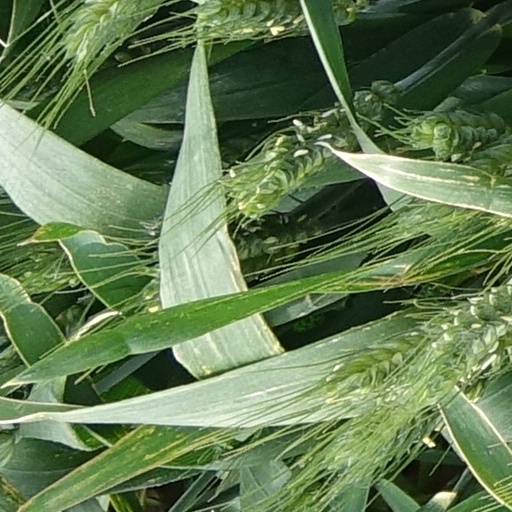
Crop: wheat